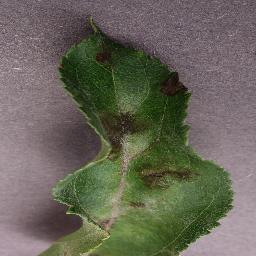
Label: Apple___Apple_scab